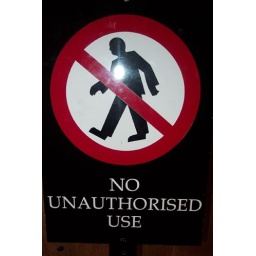
a sign in the tower of london